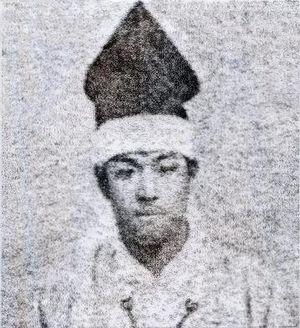
Le vicomte Niwa Nagahiro est un daimyo du début de l'ère Meiji à la tête du domaine de Nihonmatsu. Neuvième fils d'Uesugi Narinori seigneur d'Yonezawa, il devient chef de Nihonmatsu en 1868. Les Nihonmatsu viennent de perdre la guerre de Boshin, et une des conditions mises à sa reddition à l'Armée impériale japonaise, est la retraite de Niwa Nagakuni, le précédent daimyo. Son fils adopté Nagahiro devient daimyo à sa place, avec les revenus du domaine de Nihonmatsu réduits à 50 000 koku. Après l'abolition du système han en 1871, Nagahiro est fait shishaku dans le cadre du nouveau système nobiliaire de l'ère Meiji. Son frère Niwa Nagayasu lui succède en 1886.
Le domaine de Nihonmatsu est un fief féodal japonais de l'époque d'Edo situé dans la province de Mutsu. Il était dirigé à partir du château de Nihonmatsu dans l'actuelle ville de Nihonmatsu par le clan Niwa pendant la majeure partie de son histoire. Il est également le théâtre de plusieurs batailles de la guerre de Boshin.